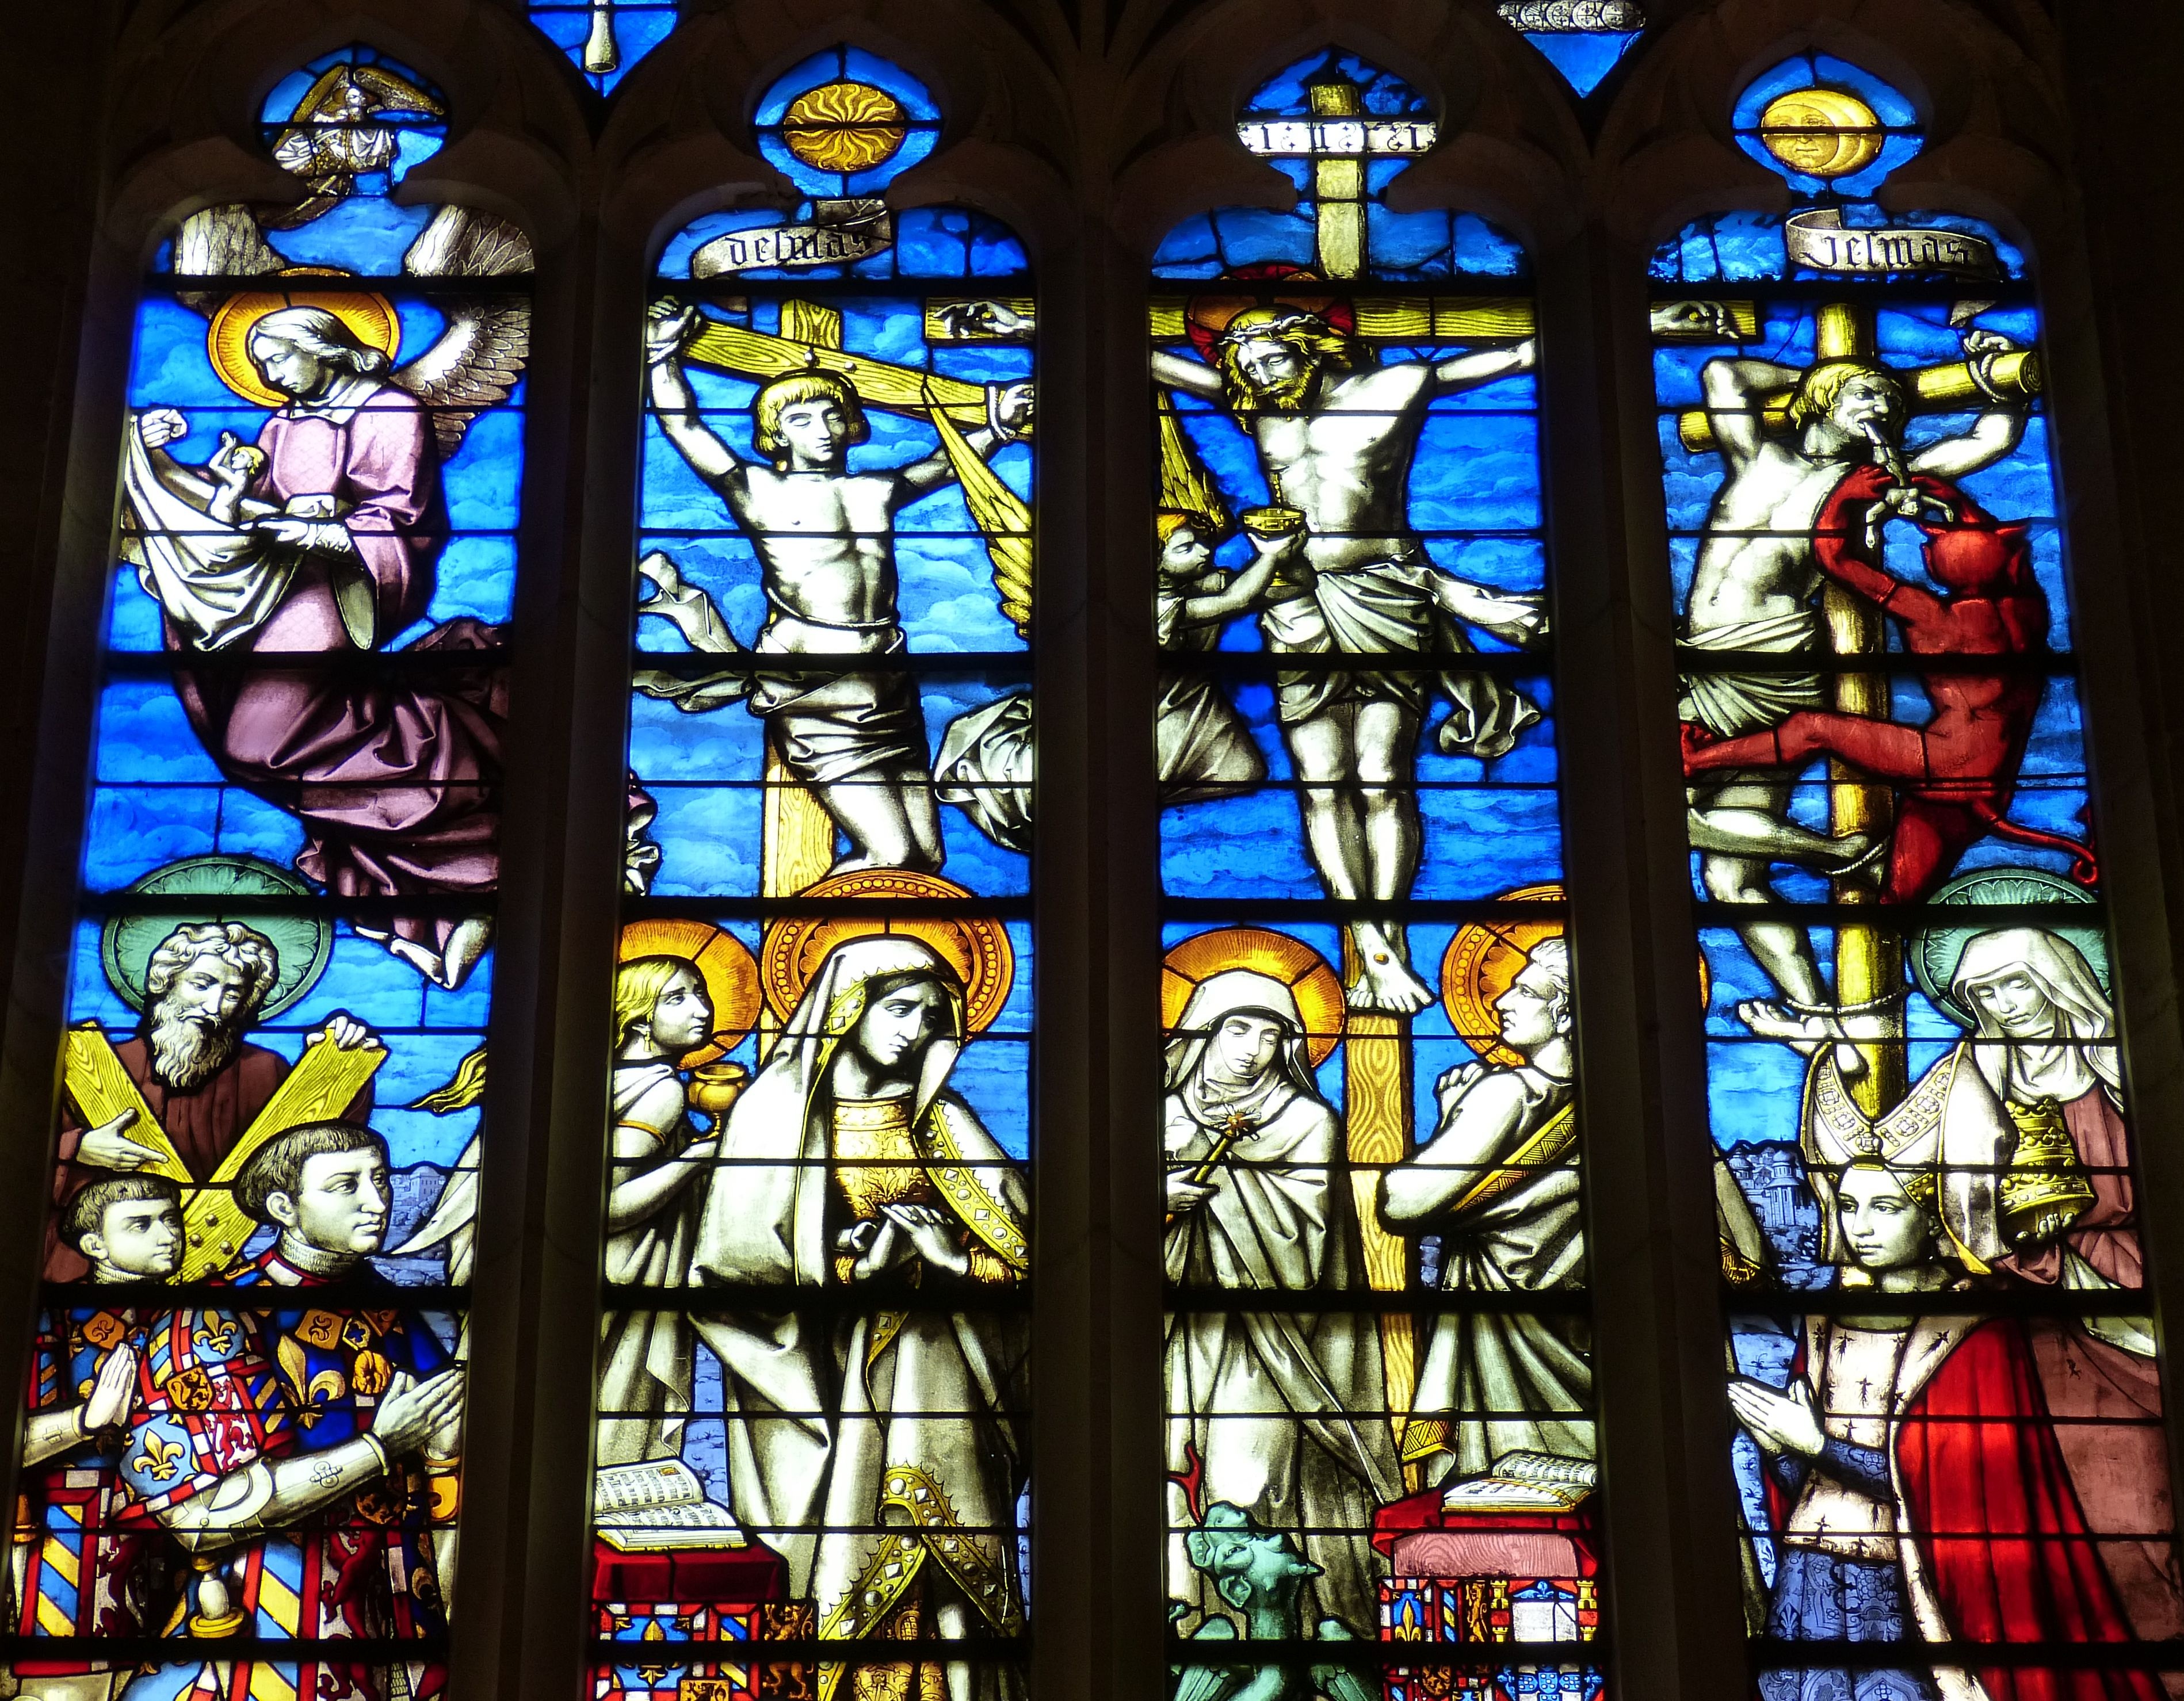
window, glass, france, color, church, cross, christian, material, stained glass, christ, passion, jesus, crucifixion, historically, burgundy, church window, good friday